Witness Hill

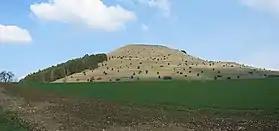
The Ipf in Germany is a various of the witness hills examples.

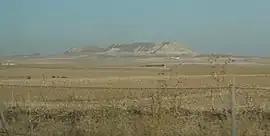
Witness hills range in Toledo Province, Spain.

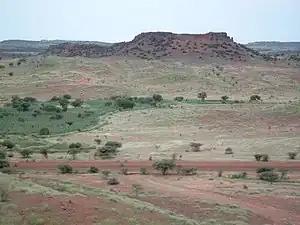
Dori Plateau in Dori, Burkina Faso.

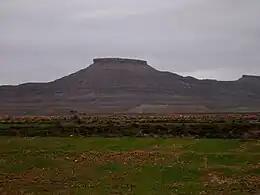
Witness hill in Ouled Naïl Range, Bou Saâda, Algeria.

Some examples of this type of geological formation are: Pilot Mountain, North Carolina, Dori Plateau, Burkina Faso, La Teta Hill, La Guajira Peninsula and the "Hills of Guayana", Venezuela. These hills are quite common in the sedimentary basins of the Meseta Central of the Iberian Peninsula, in the Ebro Depression and in the tabular reliefs.